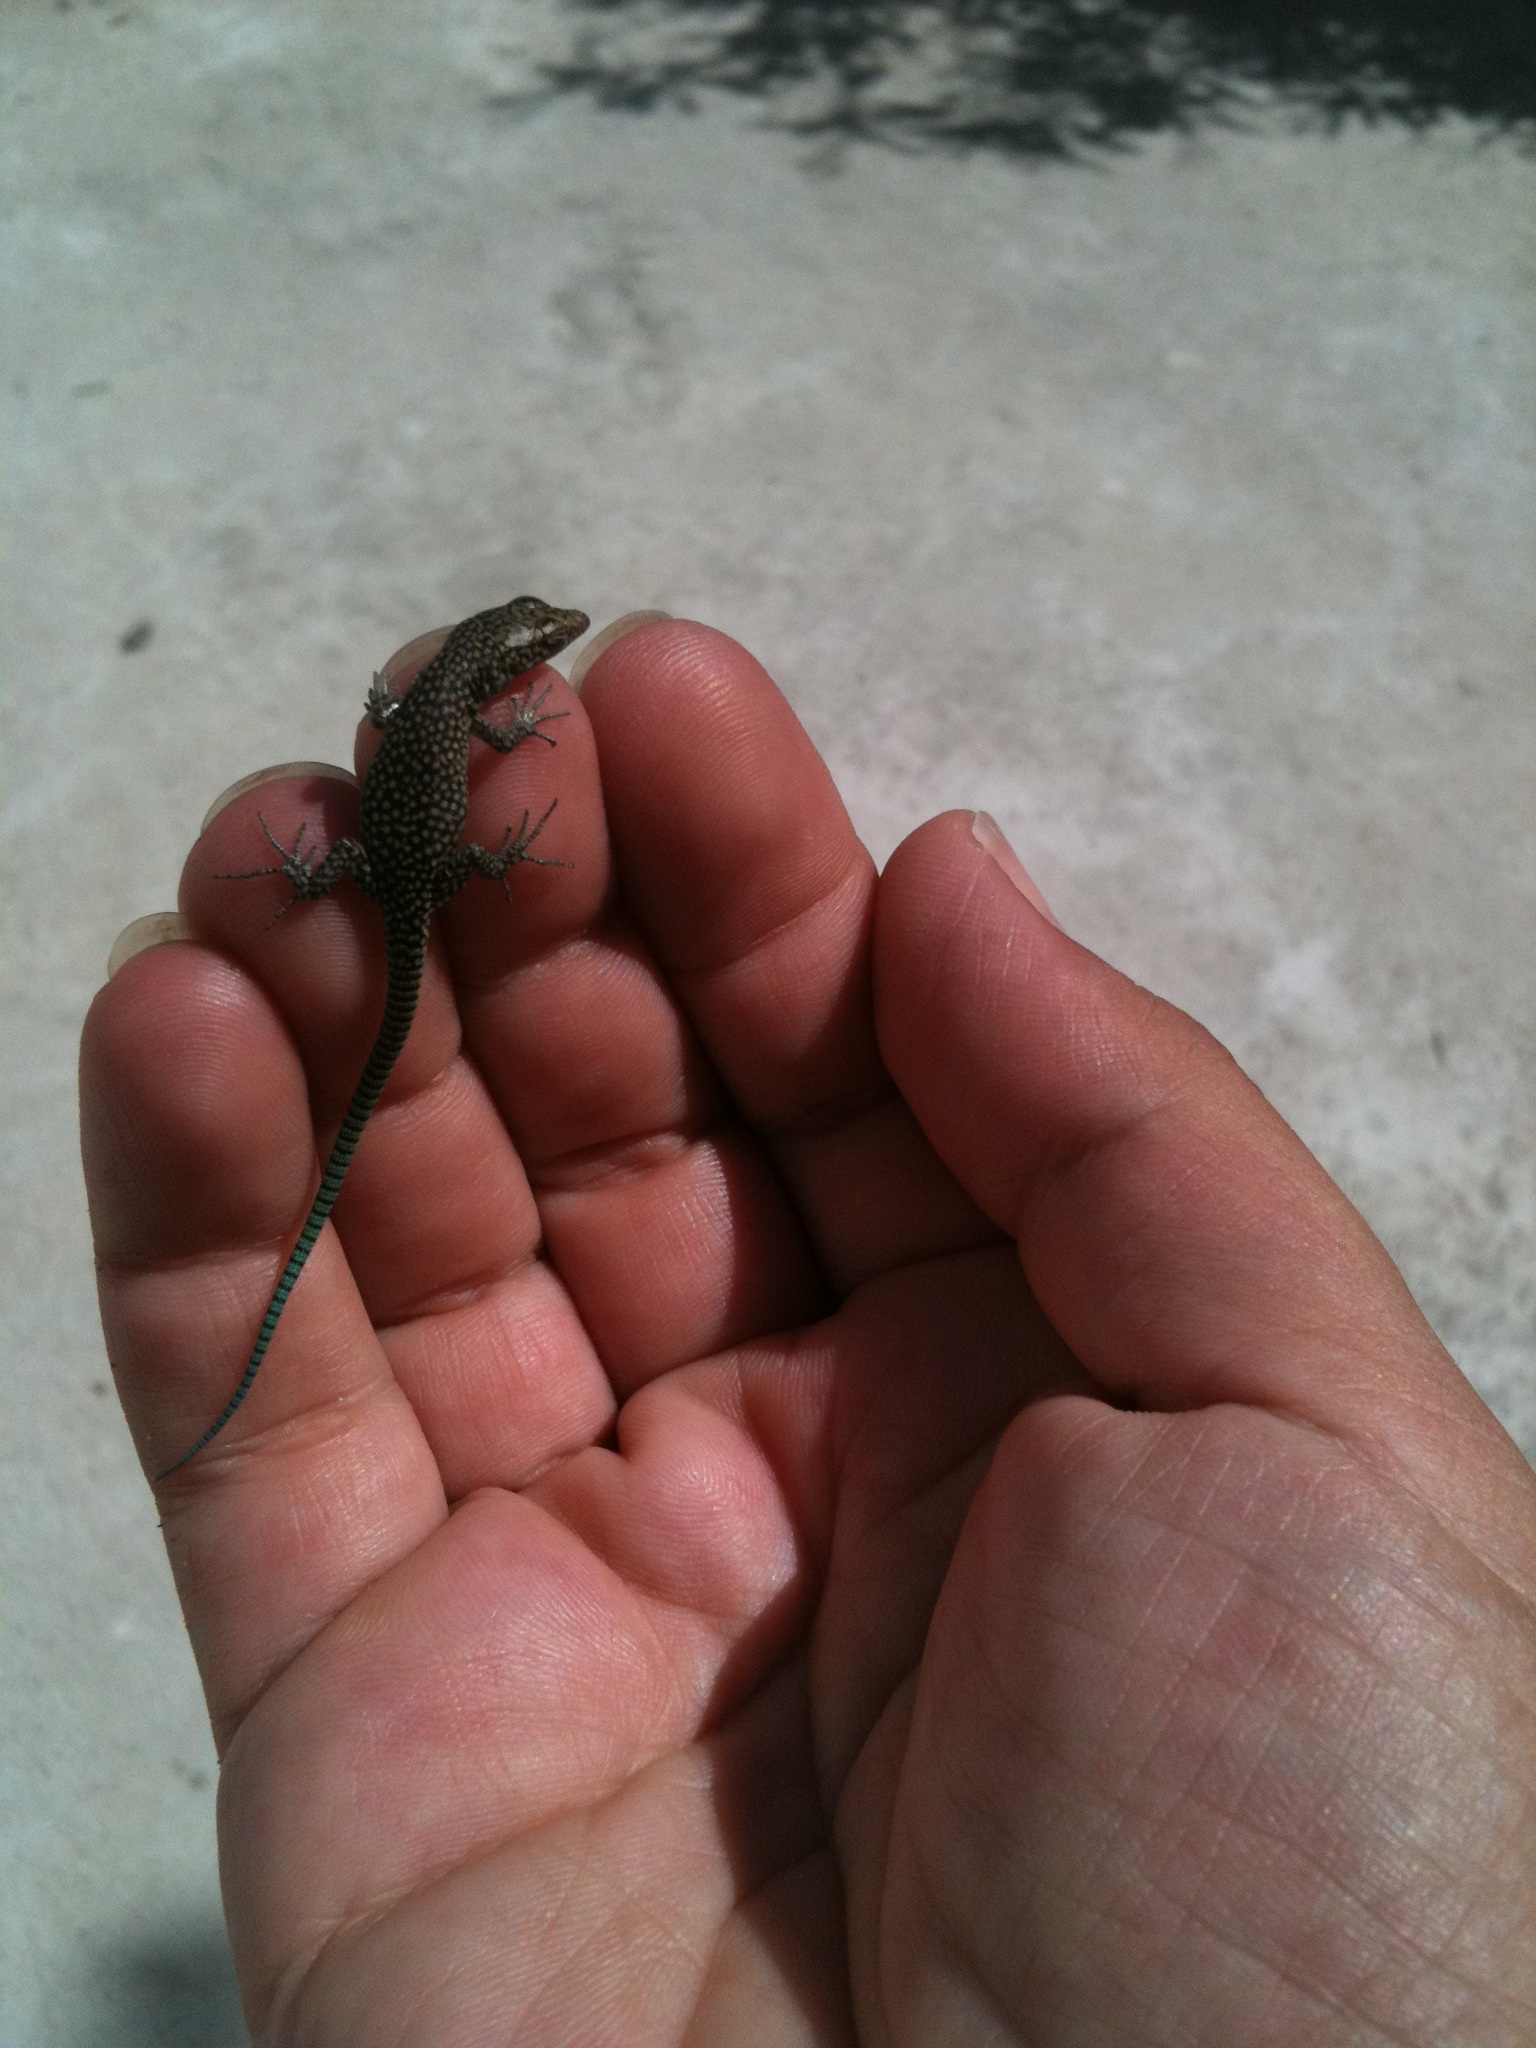
hand, flower, animal, leg, finger, food, produce, soil, reptile, holding, lizard, close up, human body, organ, macro photography, baby lizard